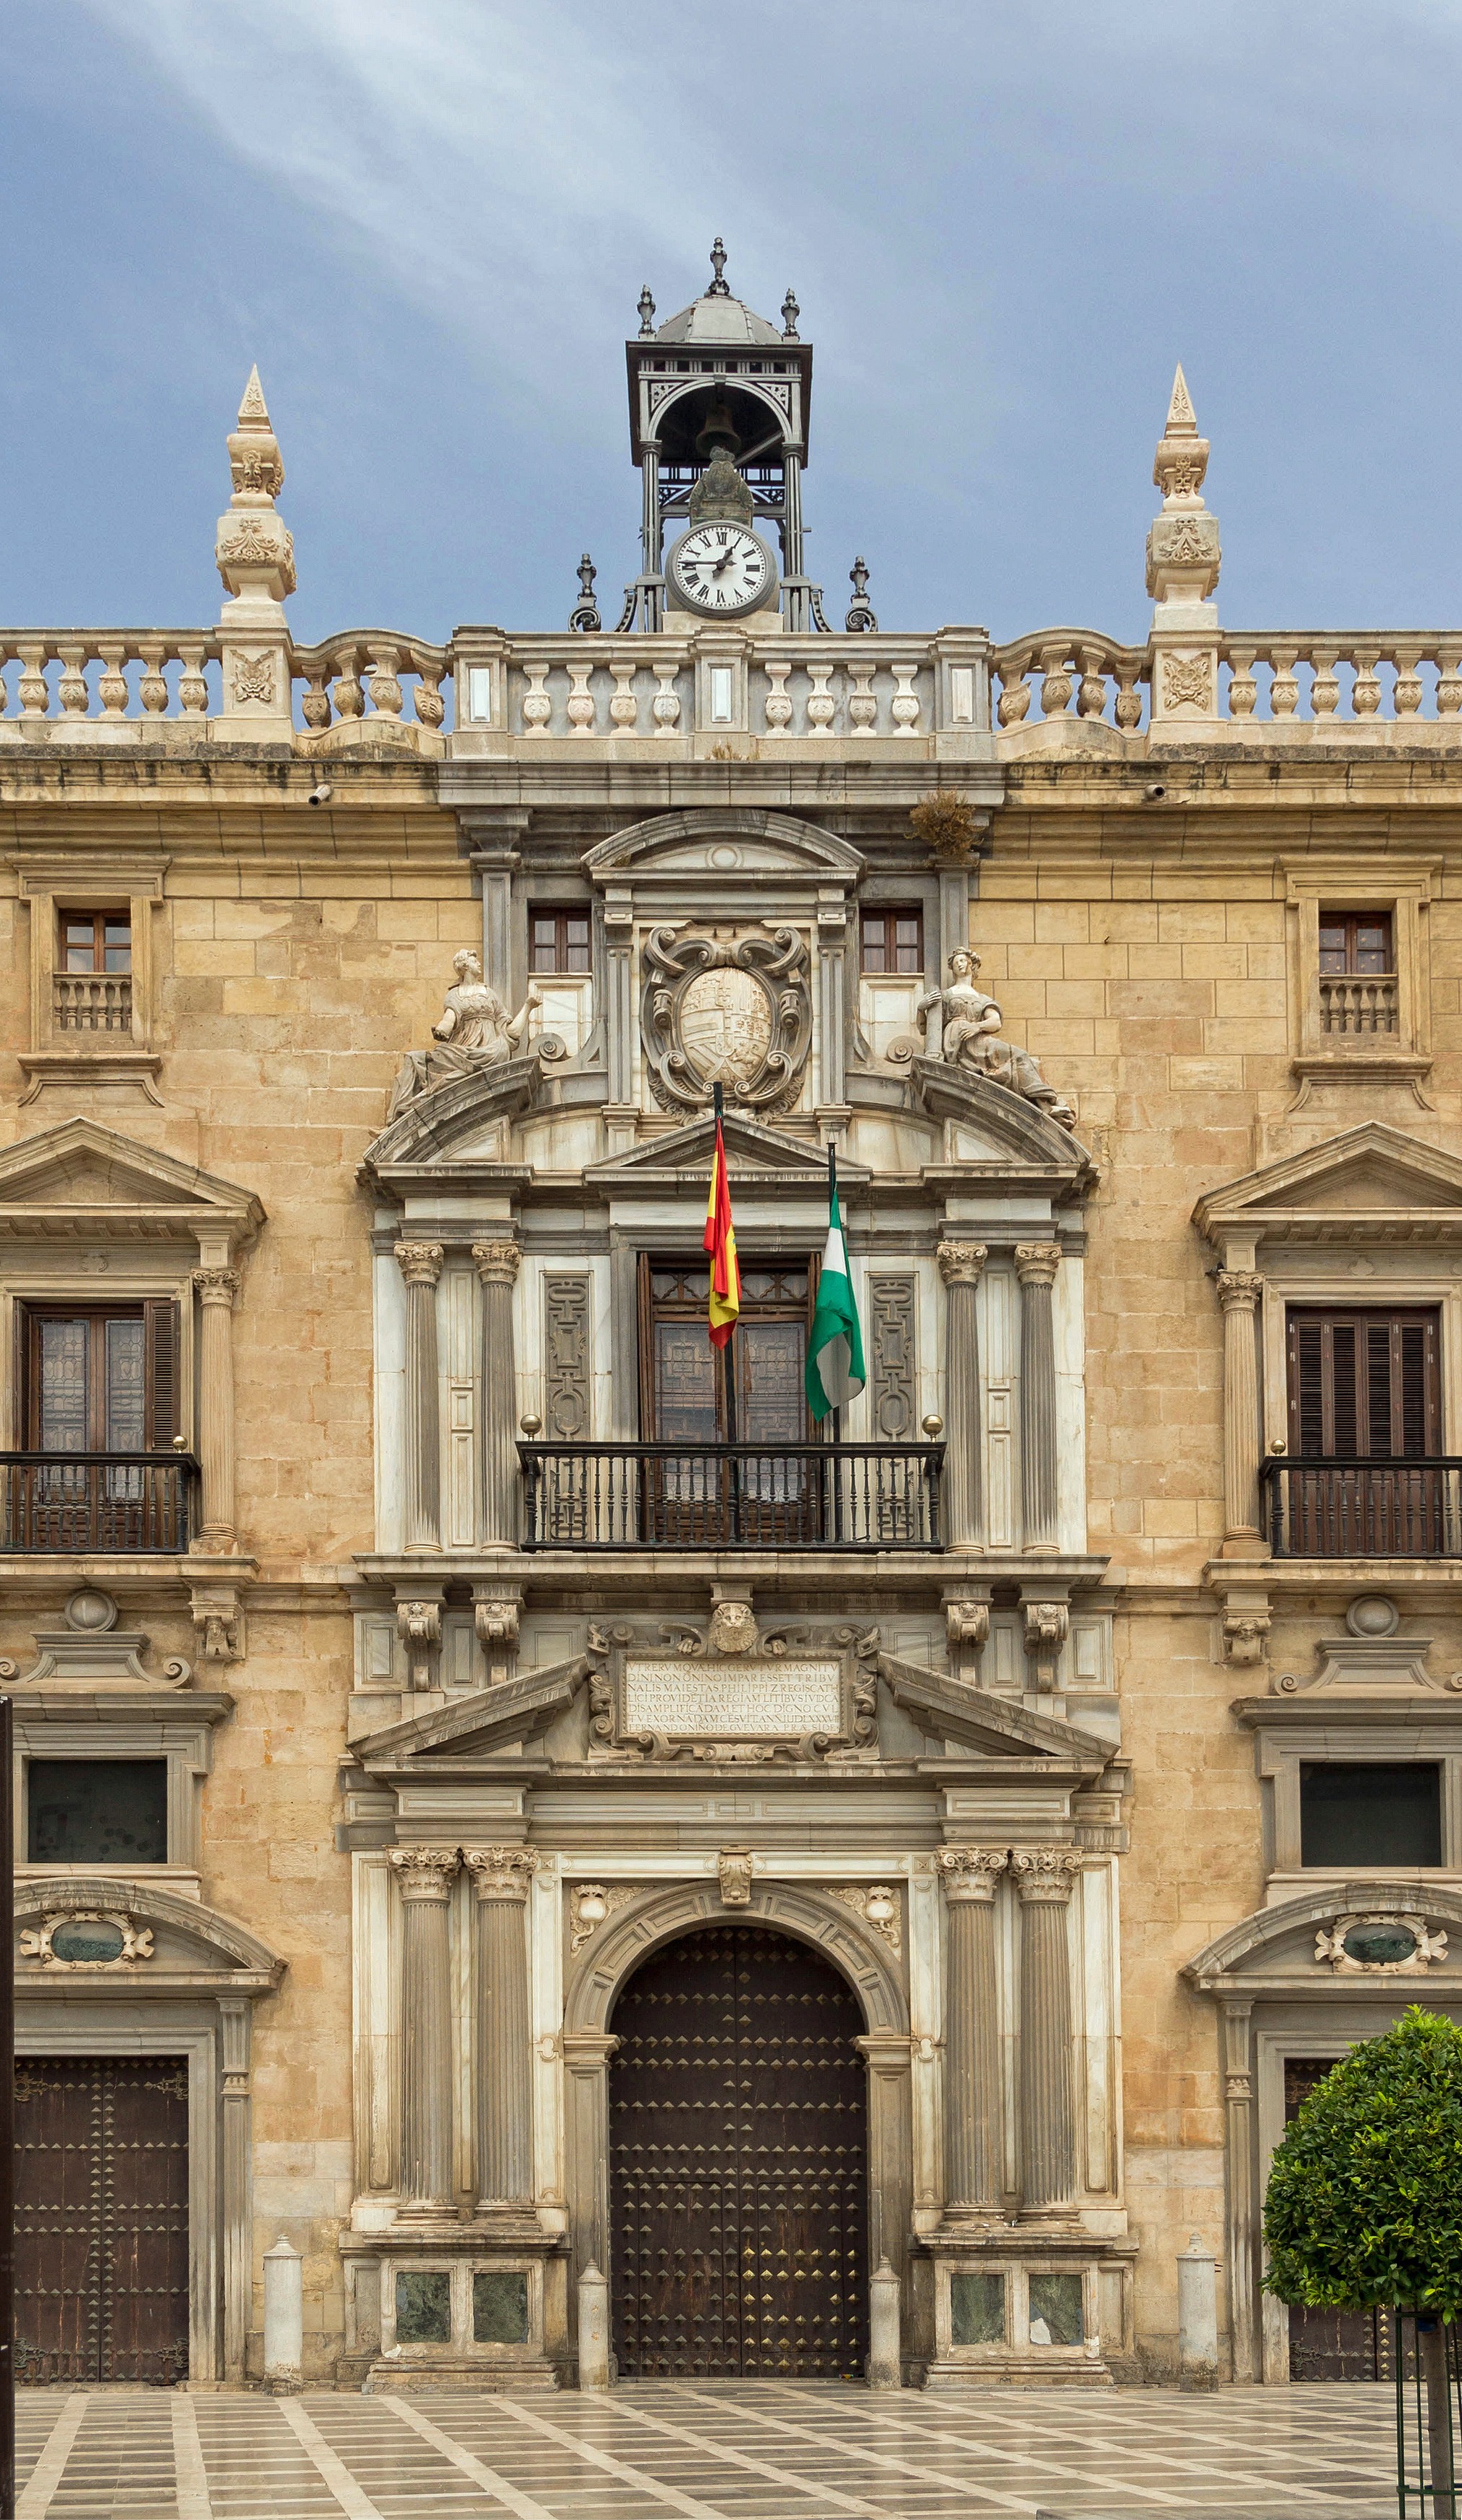
architecture, sky, building, palace, monument, arch, plaza, landmark, facade, outside, hdr, clouds, spain, andalusia, government, ancient history, ancient roman architecture, high court